Raid on Lunenburg, Nova Scotia (1756)

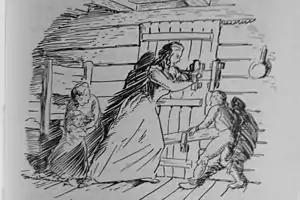
Raid on Lunenburg (1756): Marie Anne Payzant and her children by Donald A. Mackay

The Governor General of New France, Pierre François de Rigaud, ordered the top military figure in Acadia Charles Deschamps de Boishébert et de Raffetot to send a raiding party to Lunenburg. On May 8, 1756, the Indigenous forces arrived at Rous Island where they attacked three people. The raiding party killed a grandfather and his adult son and captured the grandson. They tied the boy’s hands and forced him to guide them to Payzant Island.